White Eagle (1941 serial)

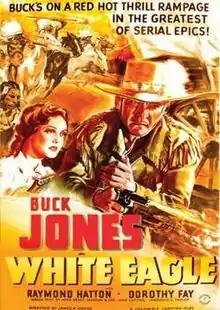
Theatrical release poster

White Eagle (1941) is the eighth serial released by Columbia Pictures, starring Buck Jones. It was based on the 1932 Buck Jones Western film (also called "White Eagle (1932 film)"). Stock footage from this serial was used again in "Blazing the Overland Trail" (1956).